Meridian Hill Park

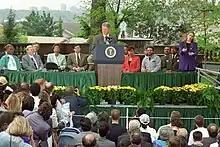
In 1994, President Bill Clinton delivered an address on Earth Day at the park and acknowledged improvements initiated by the Friends of Meridian Hill organization.

After the onset of the war, and with a strategic location overlooking the city, the Meridian Hill estate and mansion, along with the land of neighboring Columbian College (founded 1821, later moving and becoming George Washington University), were taken for use as an army encampment named Camp Cameron. The mansion was converted into a military hospital. The Union Army regiments stationed at Camp Cameron included the 8th Illinois Cavalry Regiment, 19th Massachusetts Infantry Regiment, 8th Michigan Infantry Regiment, 1st New Jersey Infantry Regiment, 3rd New York Infantry Regiment, 7th New York Militia Regiment, and 2nd Vermont Infantry Regiment. As was common with other Union military camps, escaped slaves and freedmen worked or sought shelter at Camp Cameron. In 1863, the mansion was destroyed in a fire. The only remaining buildings on Meridian Hill were a smaller house and barn.